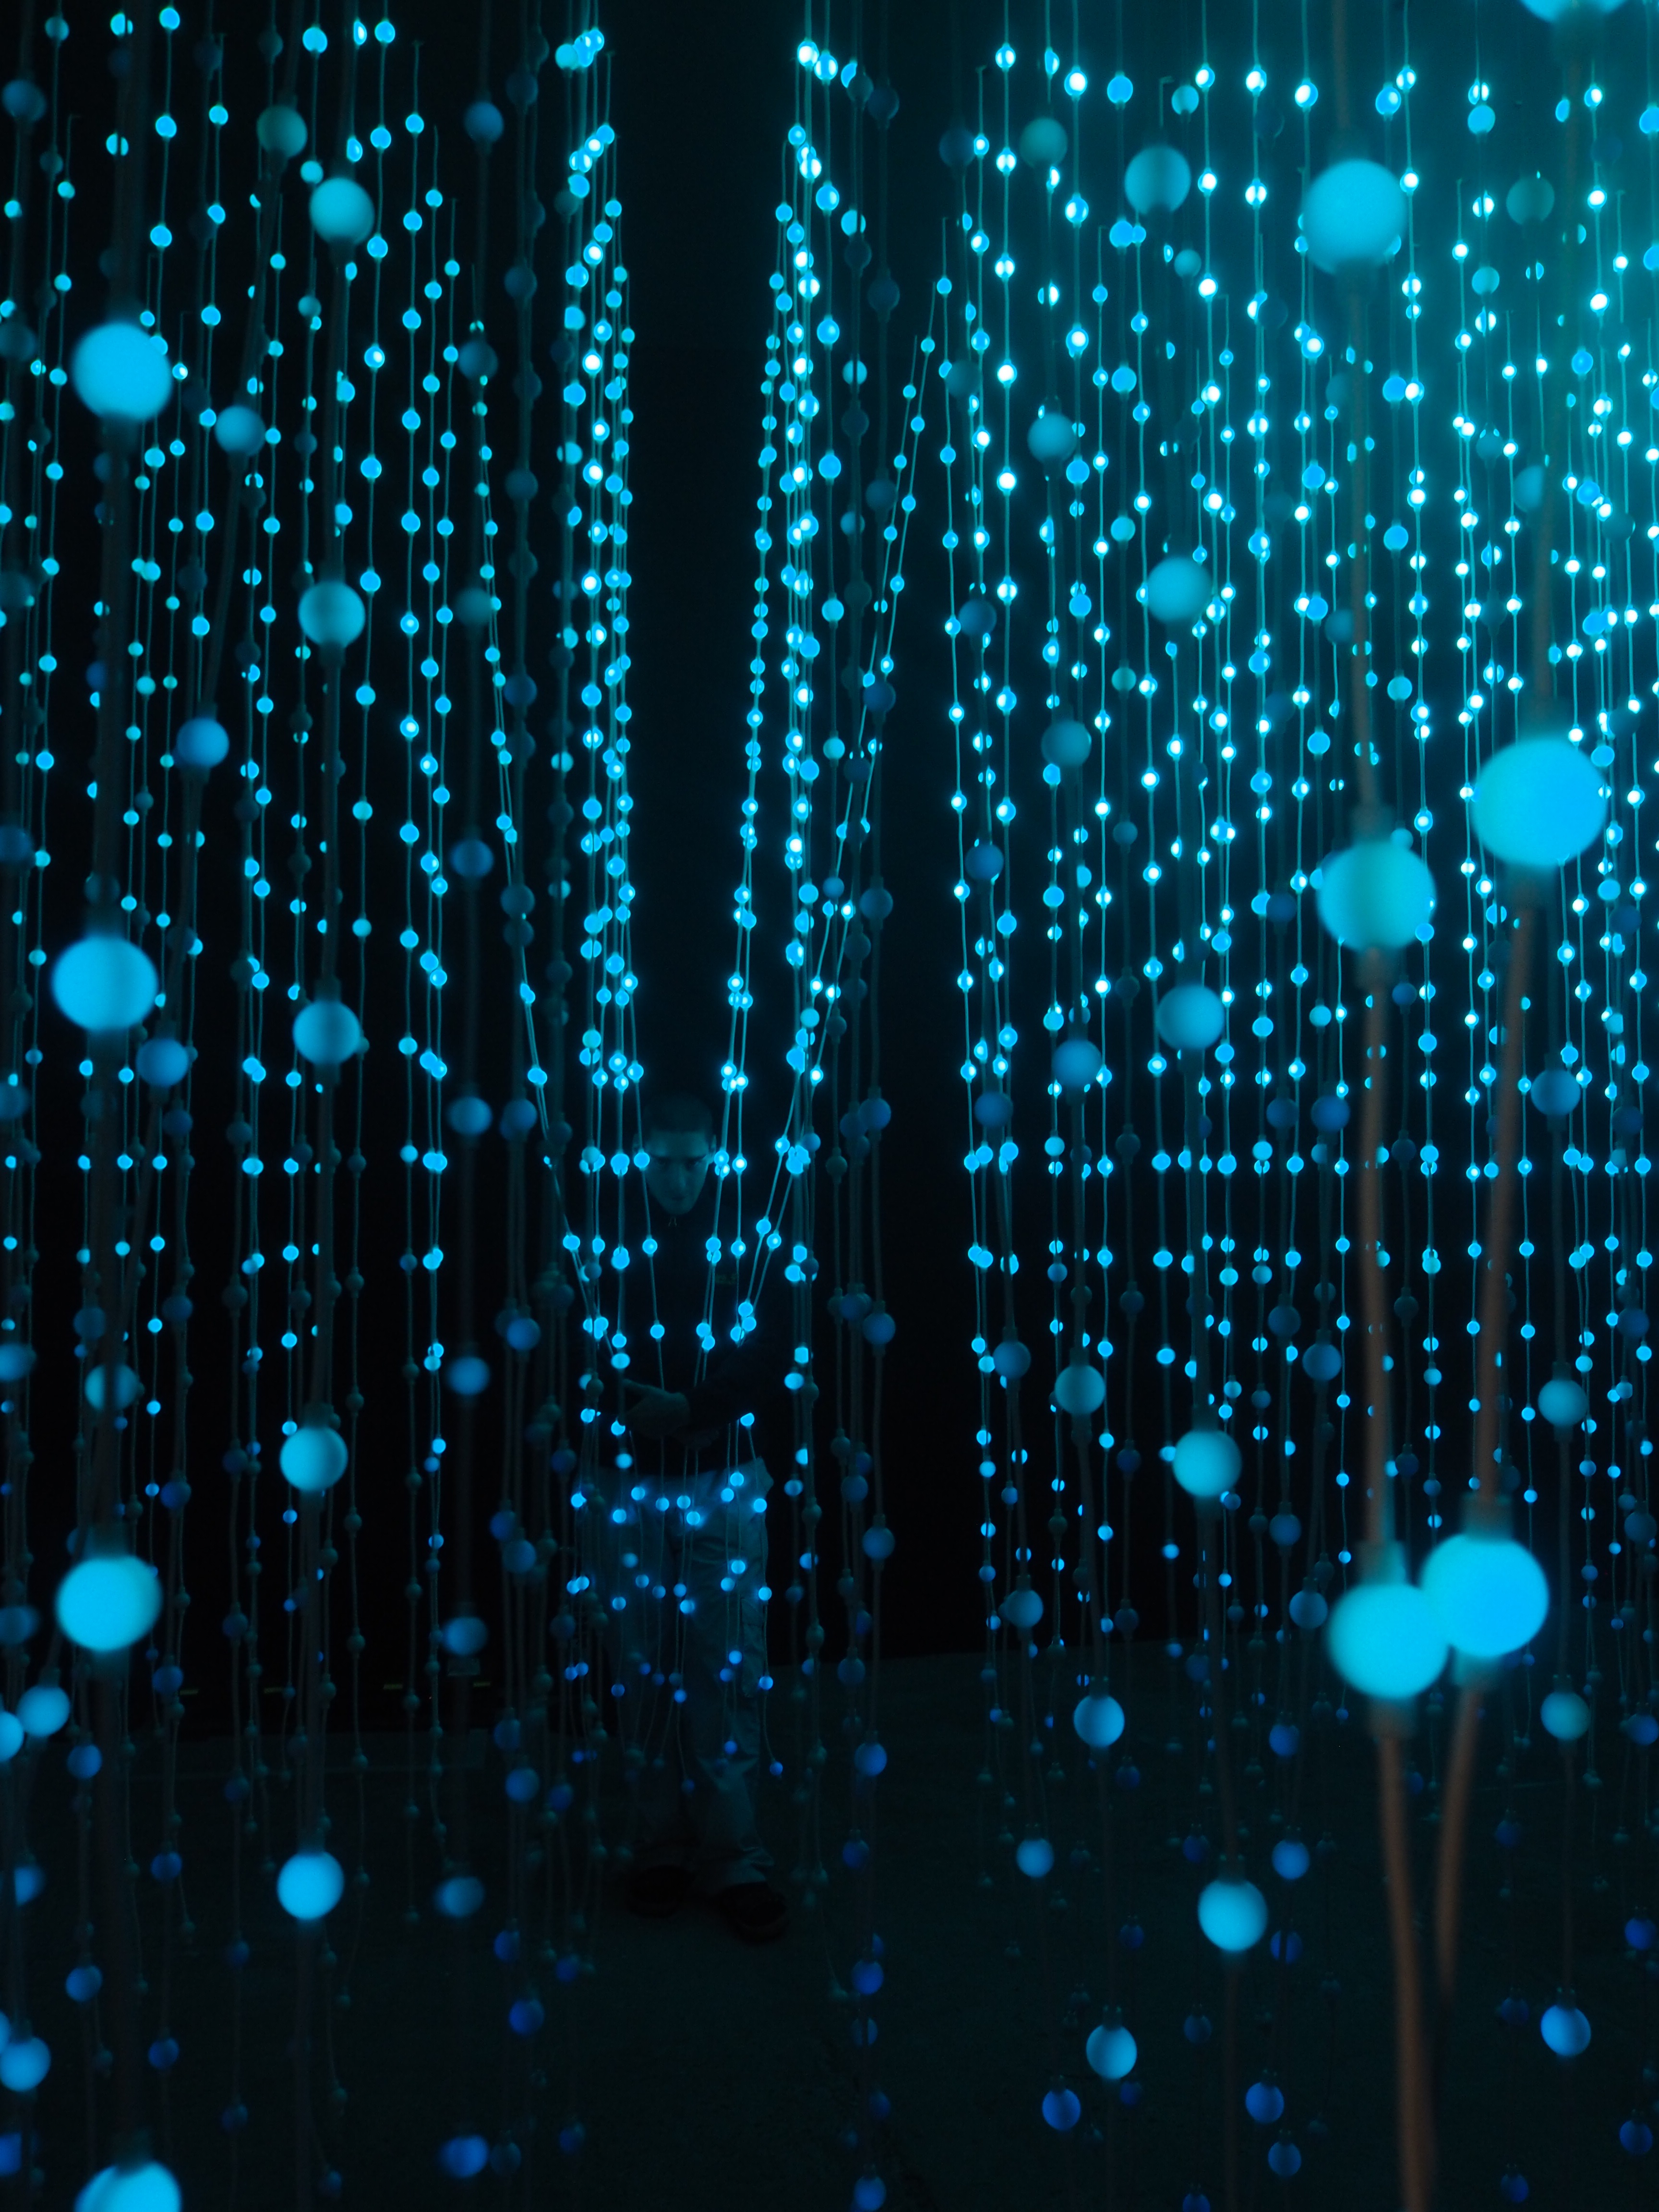
drop, light, structure, pattern, line, color, blue, circle, points, screenshot, computer wallpaper